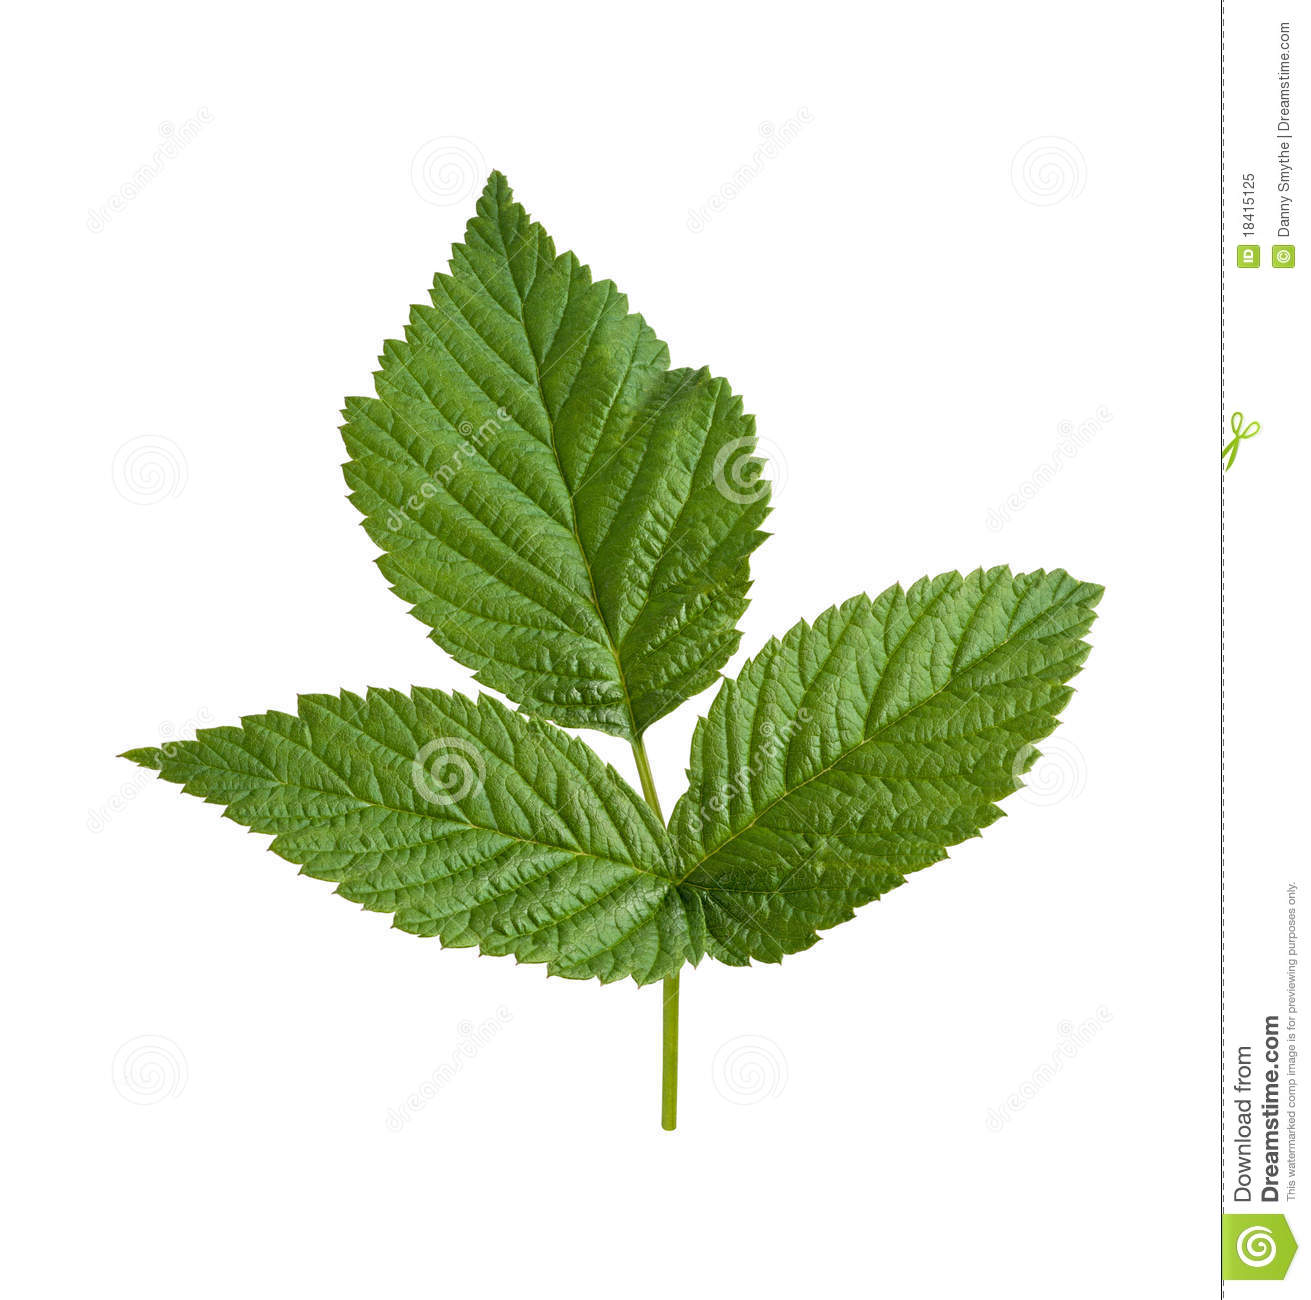
Labels: Raspberry leaf, Raspberry leaf, Raspberry leaf